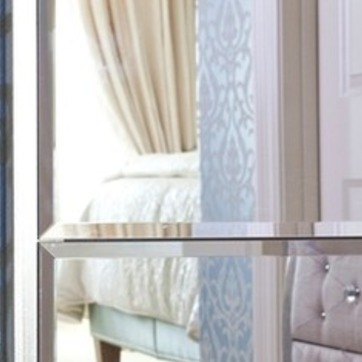
Material: mirror